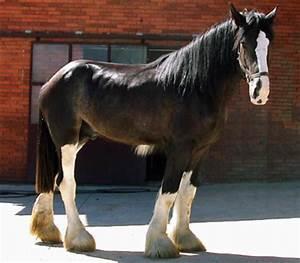
horse